Randolph Scott

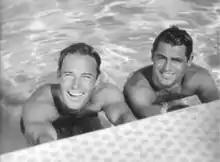
Randolph Scott and Cary Grant at "Bachelor Hall"

Although Scott achieved fame as a motion picture actor, he managed to keep a fairly low profile with his private life. Offscreen he was a good friend of Fred Astaire and Cary Grant. He met Grant on the set of "Hot Saturday" (1932), and shortly afterwards, they moved in together and shared a beach house in Malibu that became known as "Bachelor Hall". They lived together off and on for 12 years; whether the relationship was romantic is a matter of biographical dispute. In 1944 Scott and Grant stopped living together, but they remained close for the rest of their lives.